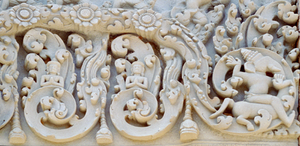
Une frise est une bande, souvent horizontale, dont la vocation est de recevoir un décor, généralement constitué par la répétition d'un motif ornemental.
Ta Prohm est un temple sur le site d'Angkor au Cambodge, construit selon le style du Bayon à la fin du XIIᵉ siècle. Son nom signifie « grand-père Brahma ».